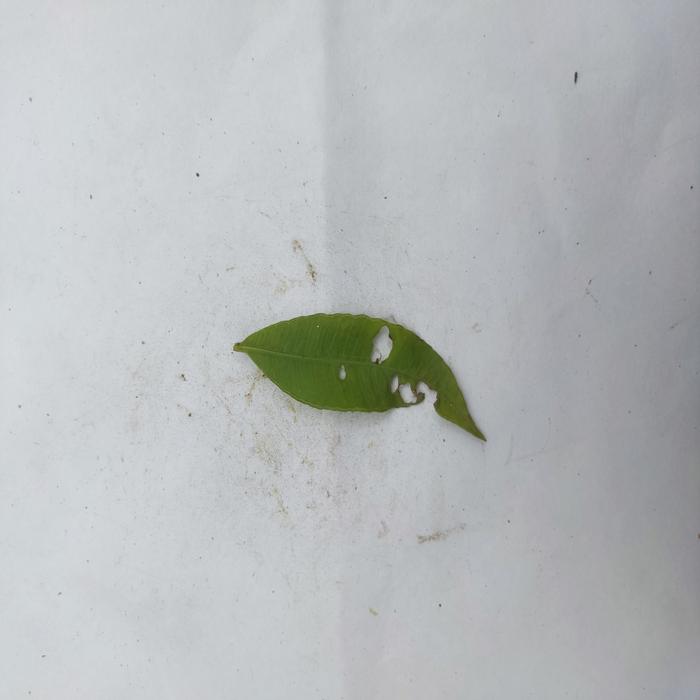
Crop: Hog Plum
Leaf condition: Anthracnose